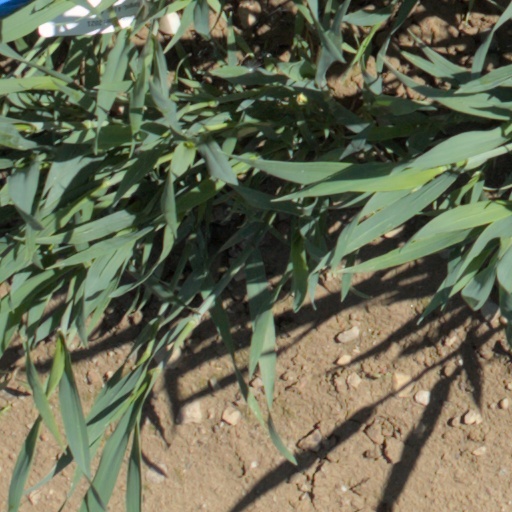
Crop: wheat